Carlo Boggio

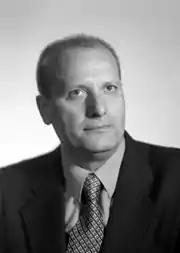
Carlo Boggio

Carlo Boggio (10 May 1931 – 12 July 2017) was an Italian politician who served as Mayor of Vercelli (1970–1975) and Senator for four legislatures (1976–1992).